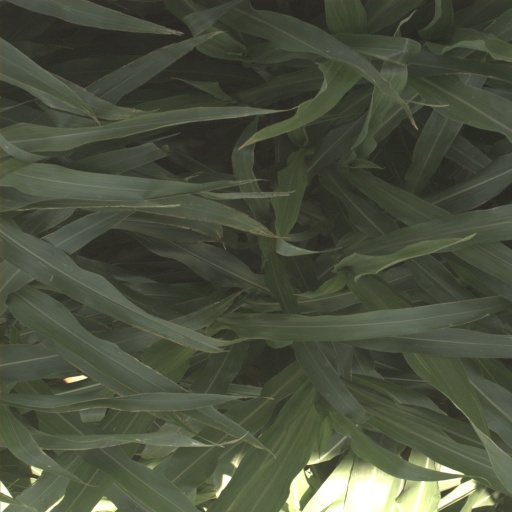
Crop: sorghum